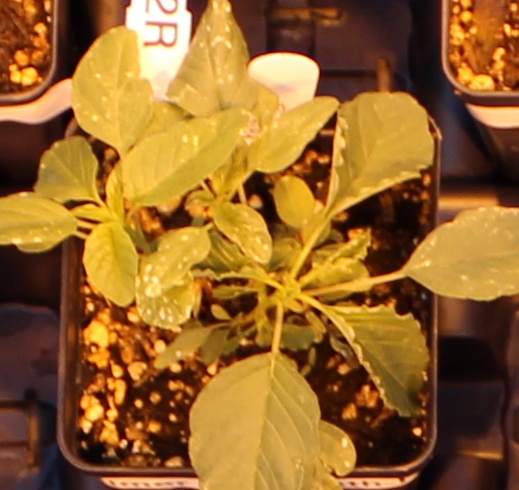
Label: Palmer Amaranth